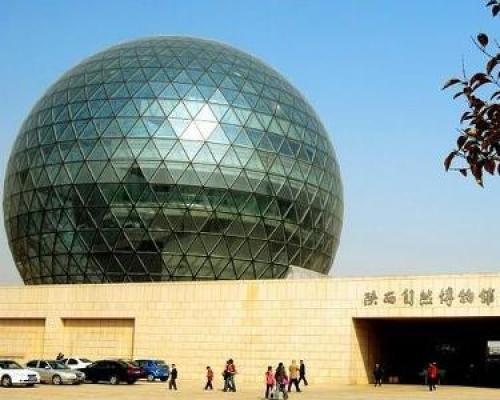
地标名称：陕西自然博物馆
所在城市：西安市·雁塔区